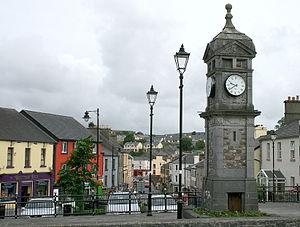
Boyle est une ville du comté de Roscommon en Irlande. La ville de Boyle compte 2 522 habitants dont 923 dans la zone rurale.